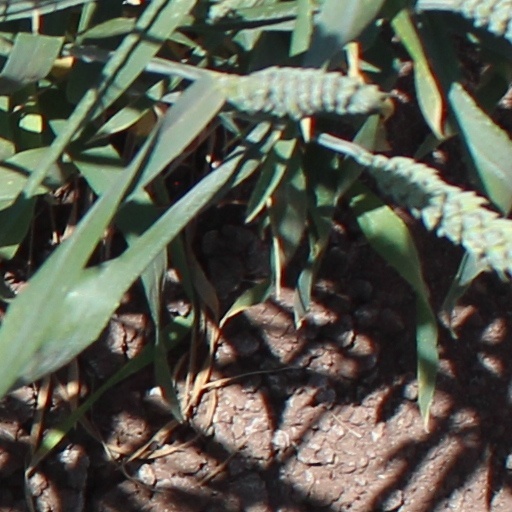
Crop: wheat